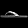
Label: Sandal